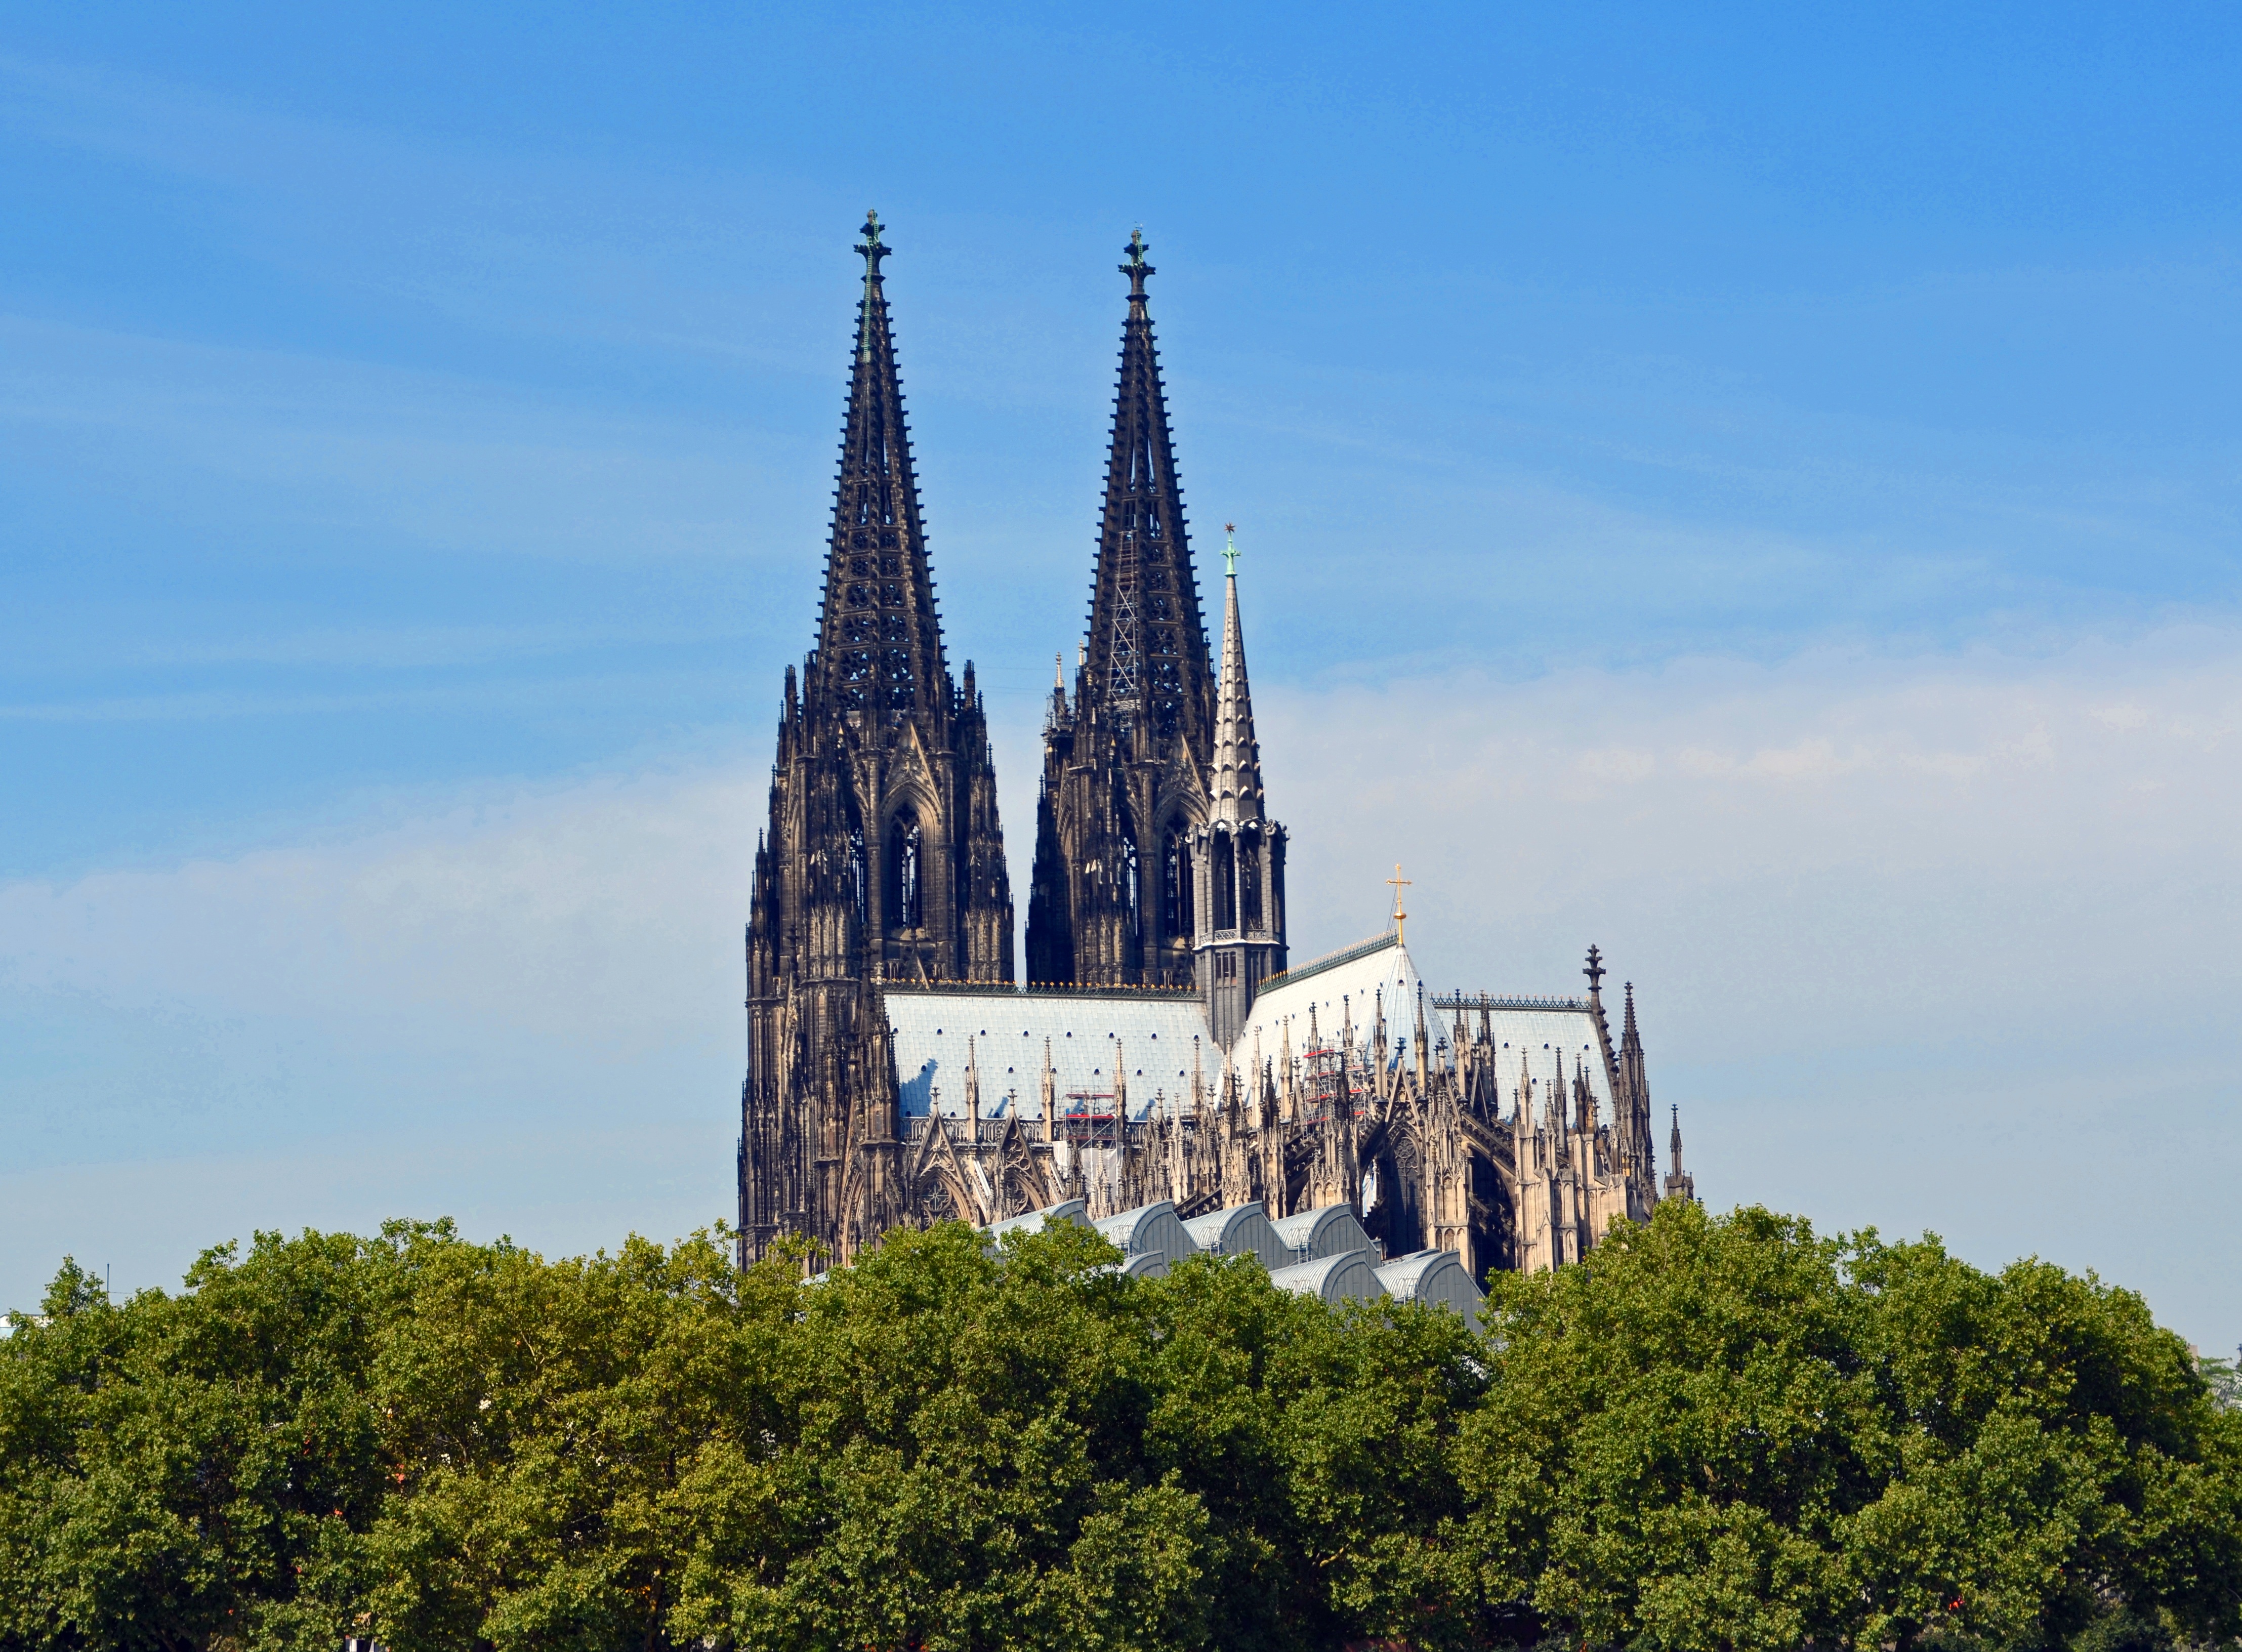
perspective, building, tower, landmark, cathedral, tourism, place of worship, spire, steeple, cologne, dom, cologne on the rhine, cologne cathedral, tours, historic site